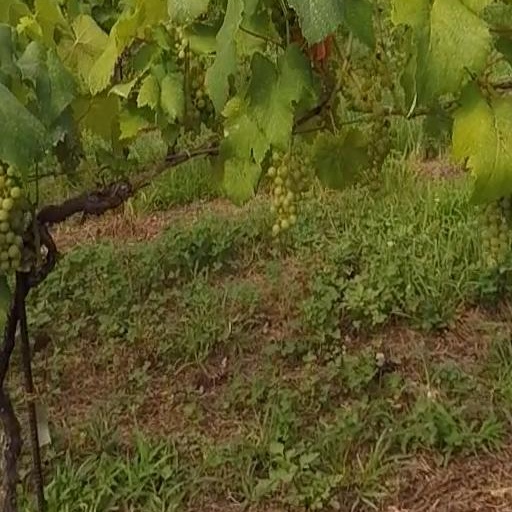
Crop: grape